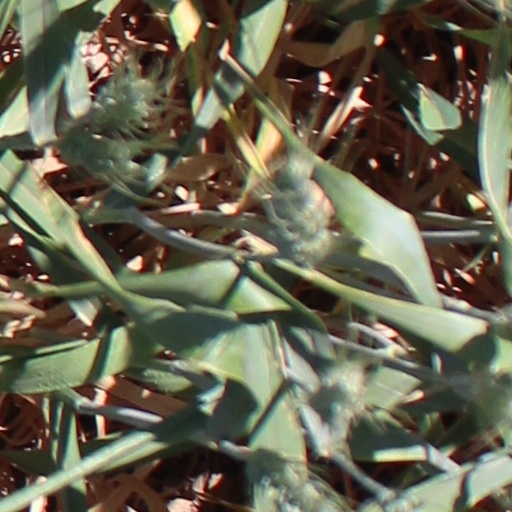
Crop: wheat